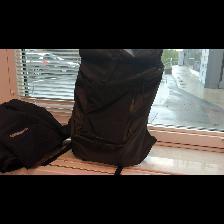
Label: NonHuman